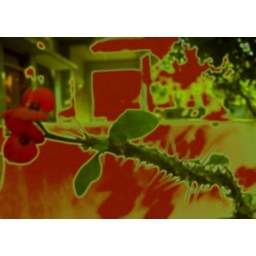
A cactus flower in the home garden. Digital art,Mar 2010